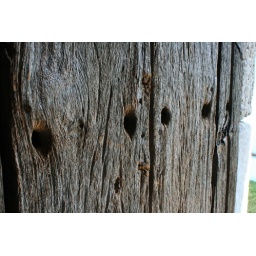
oldest door of the oldest house in batanes. the holes used to be a home to wooden nails.